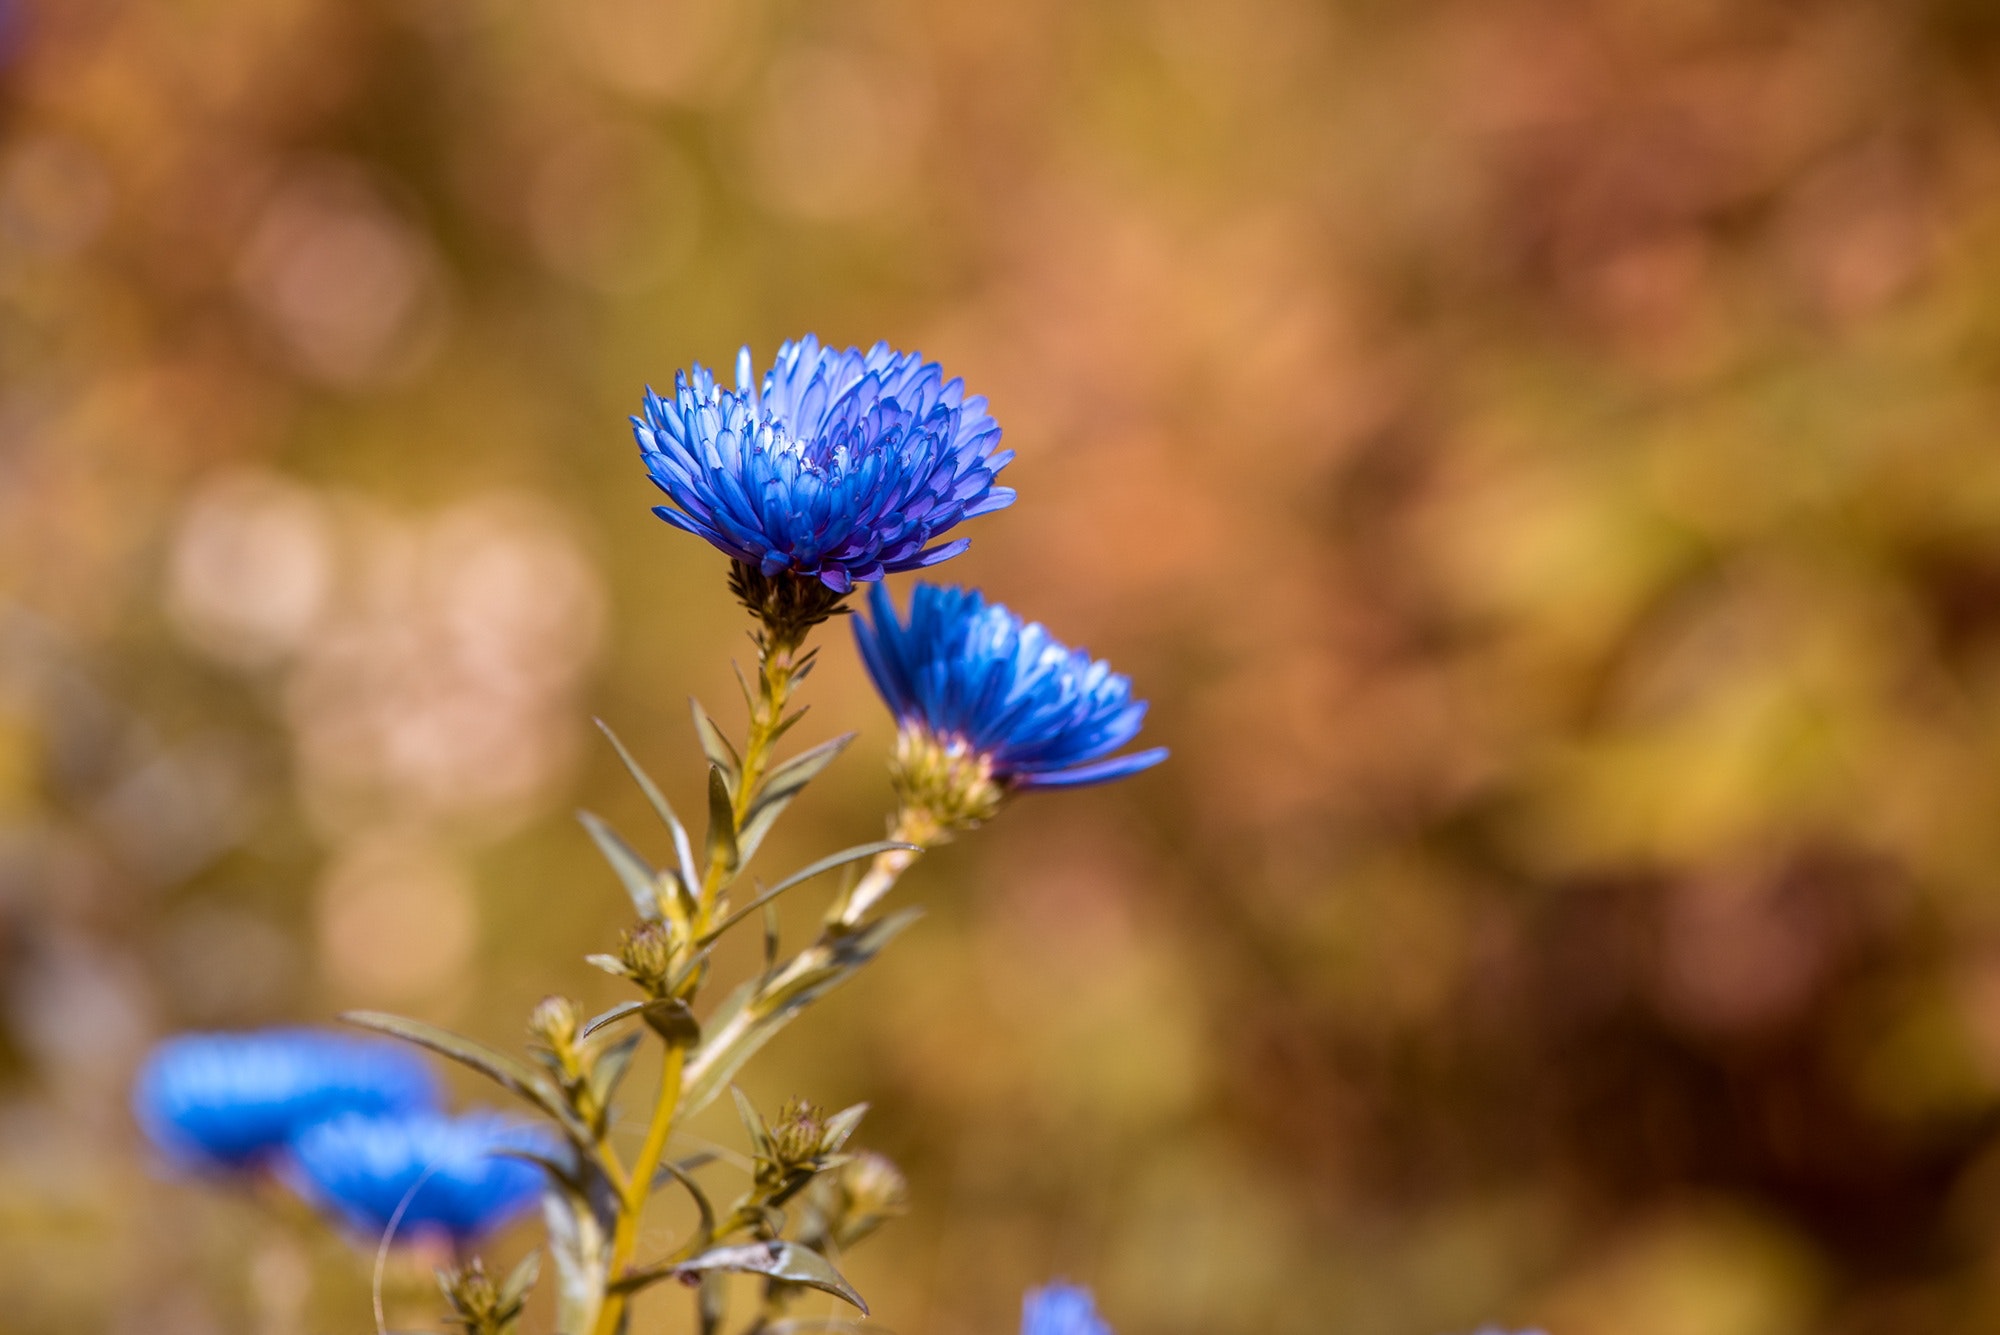
flower, blue, plant, flowering plant, close up, wildflower, petal, aster, herbaceous plant, bellflower family, plant stem, daisy family